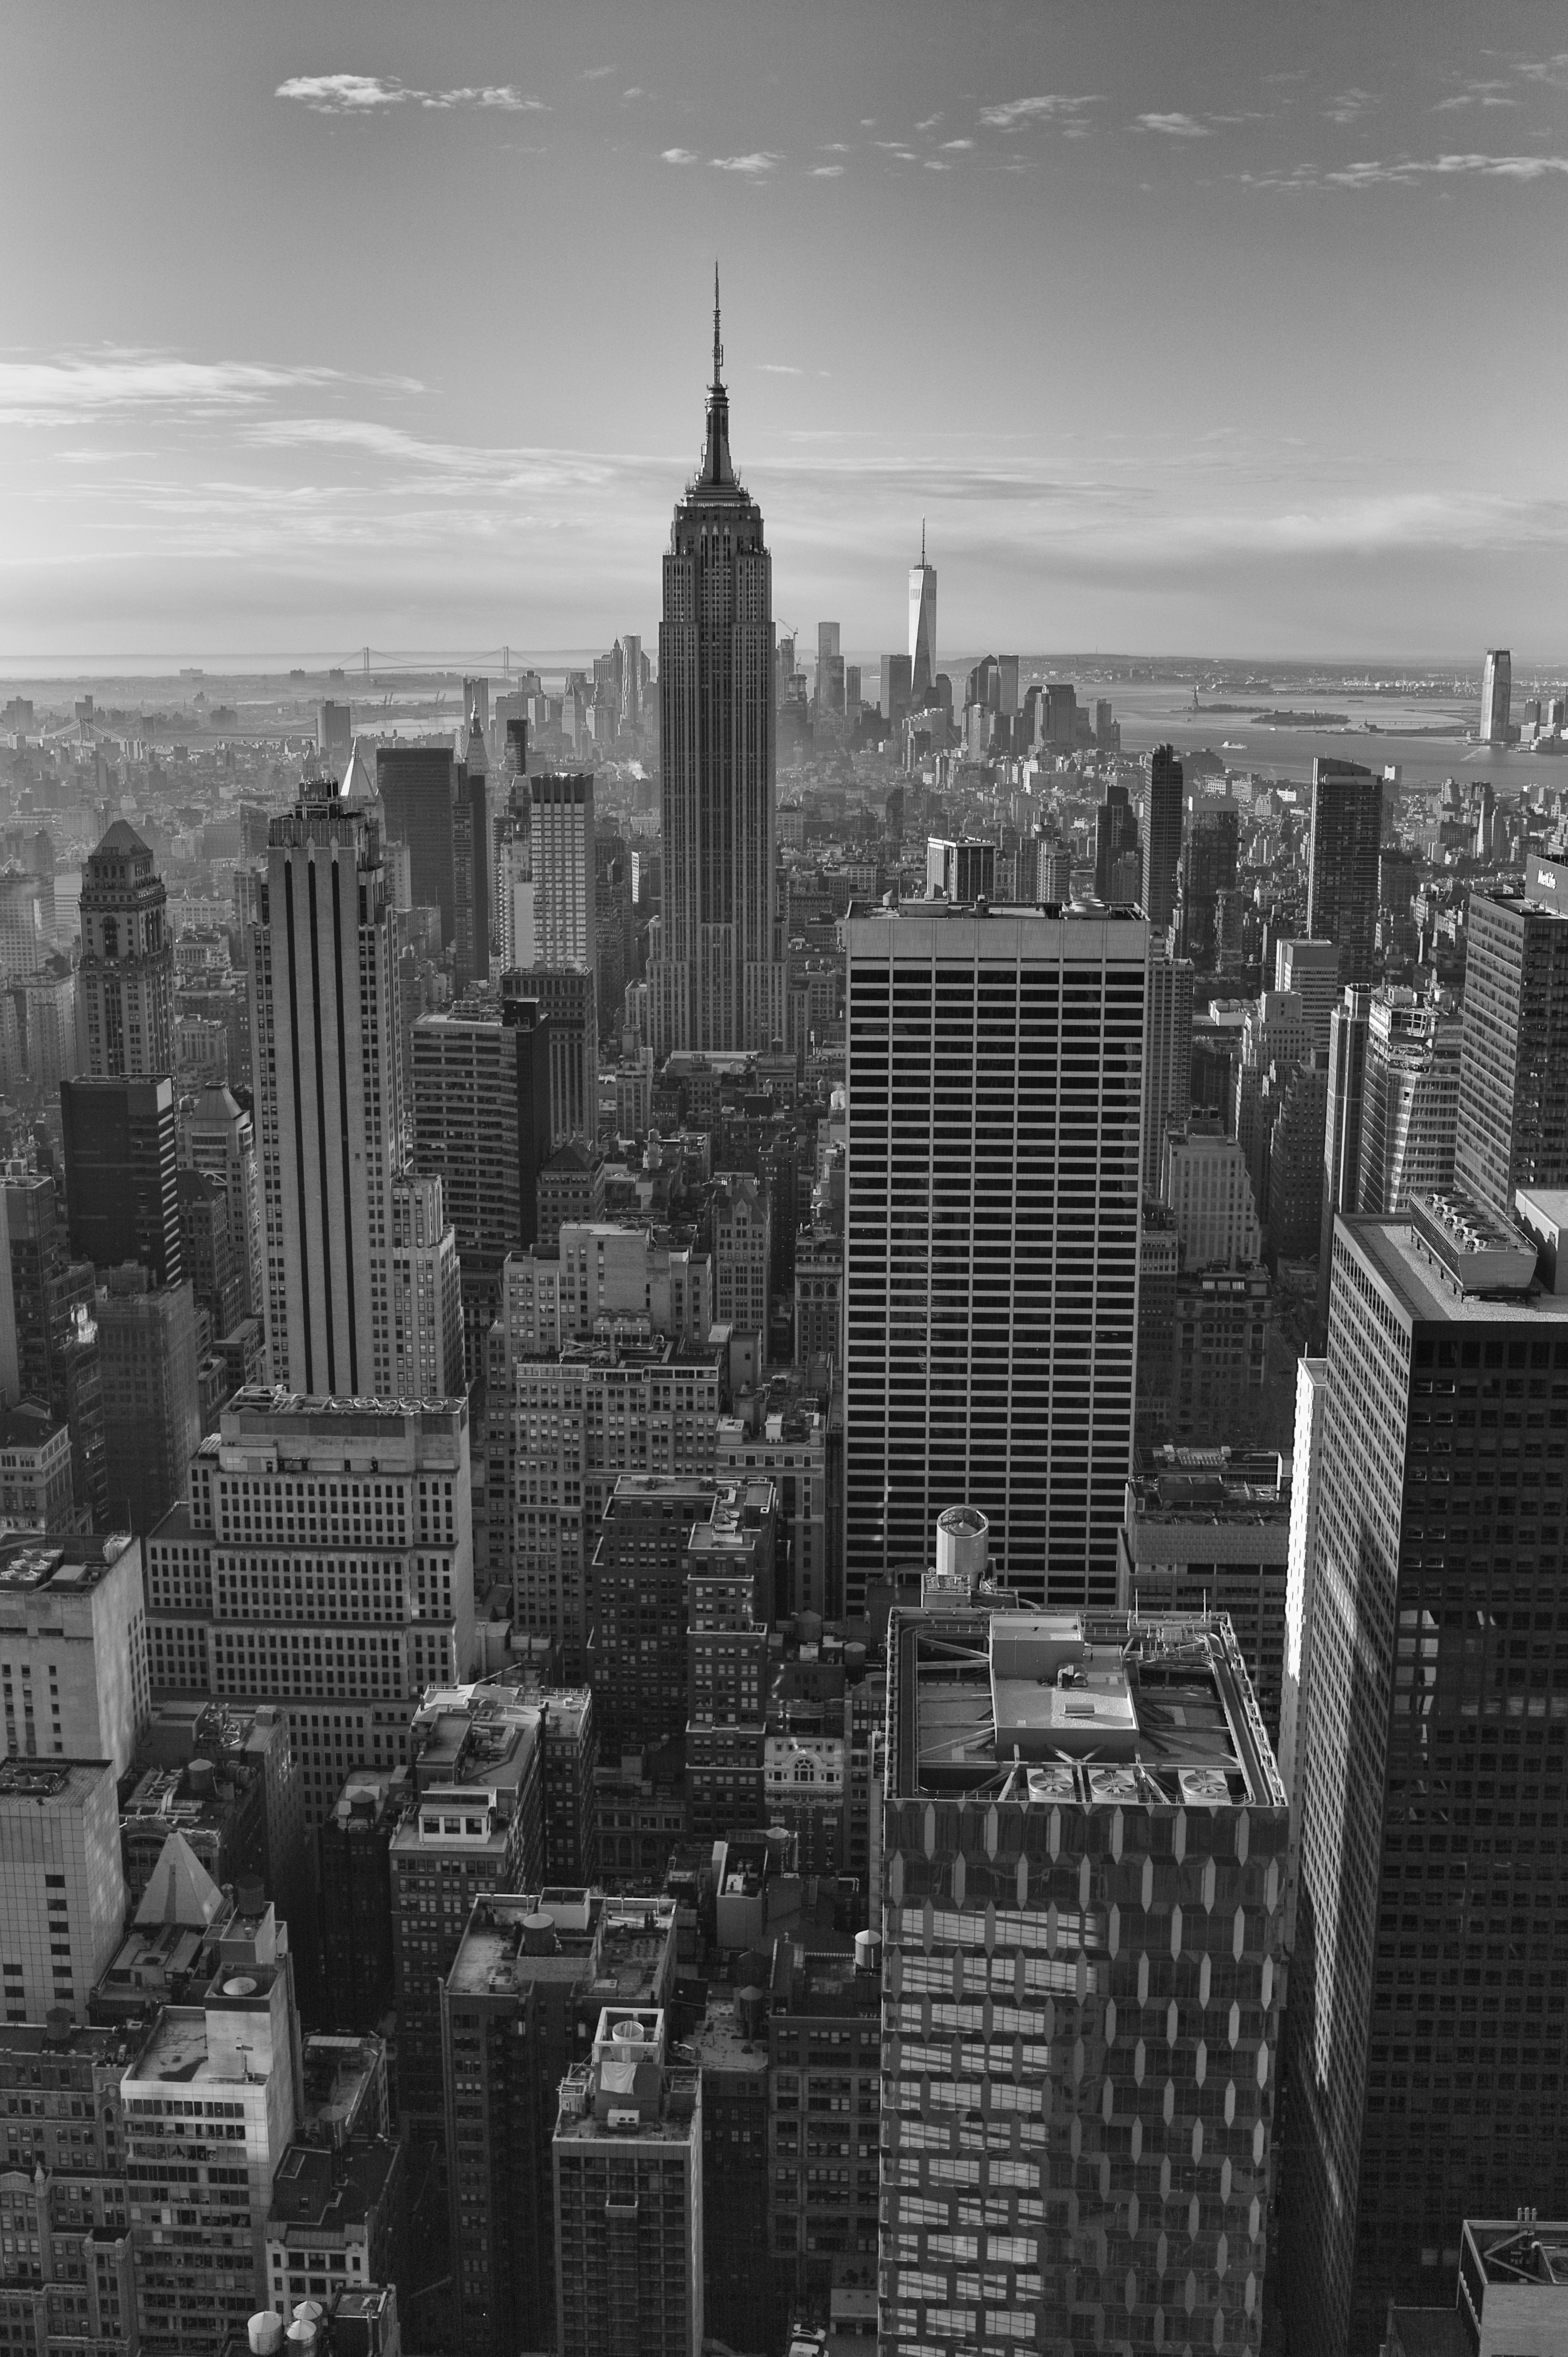
black and white, skyline, city, skyscraper, cityscape, downtown, monochrome, tower block, metropolis, urban area, monochrome photography, geographical feature, atmospheric phenomenon, human settlement, metropolitan area